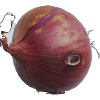
Label: Onion Red 1